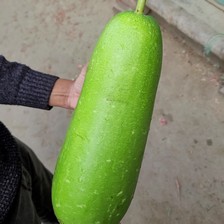
Label: others